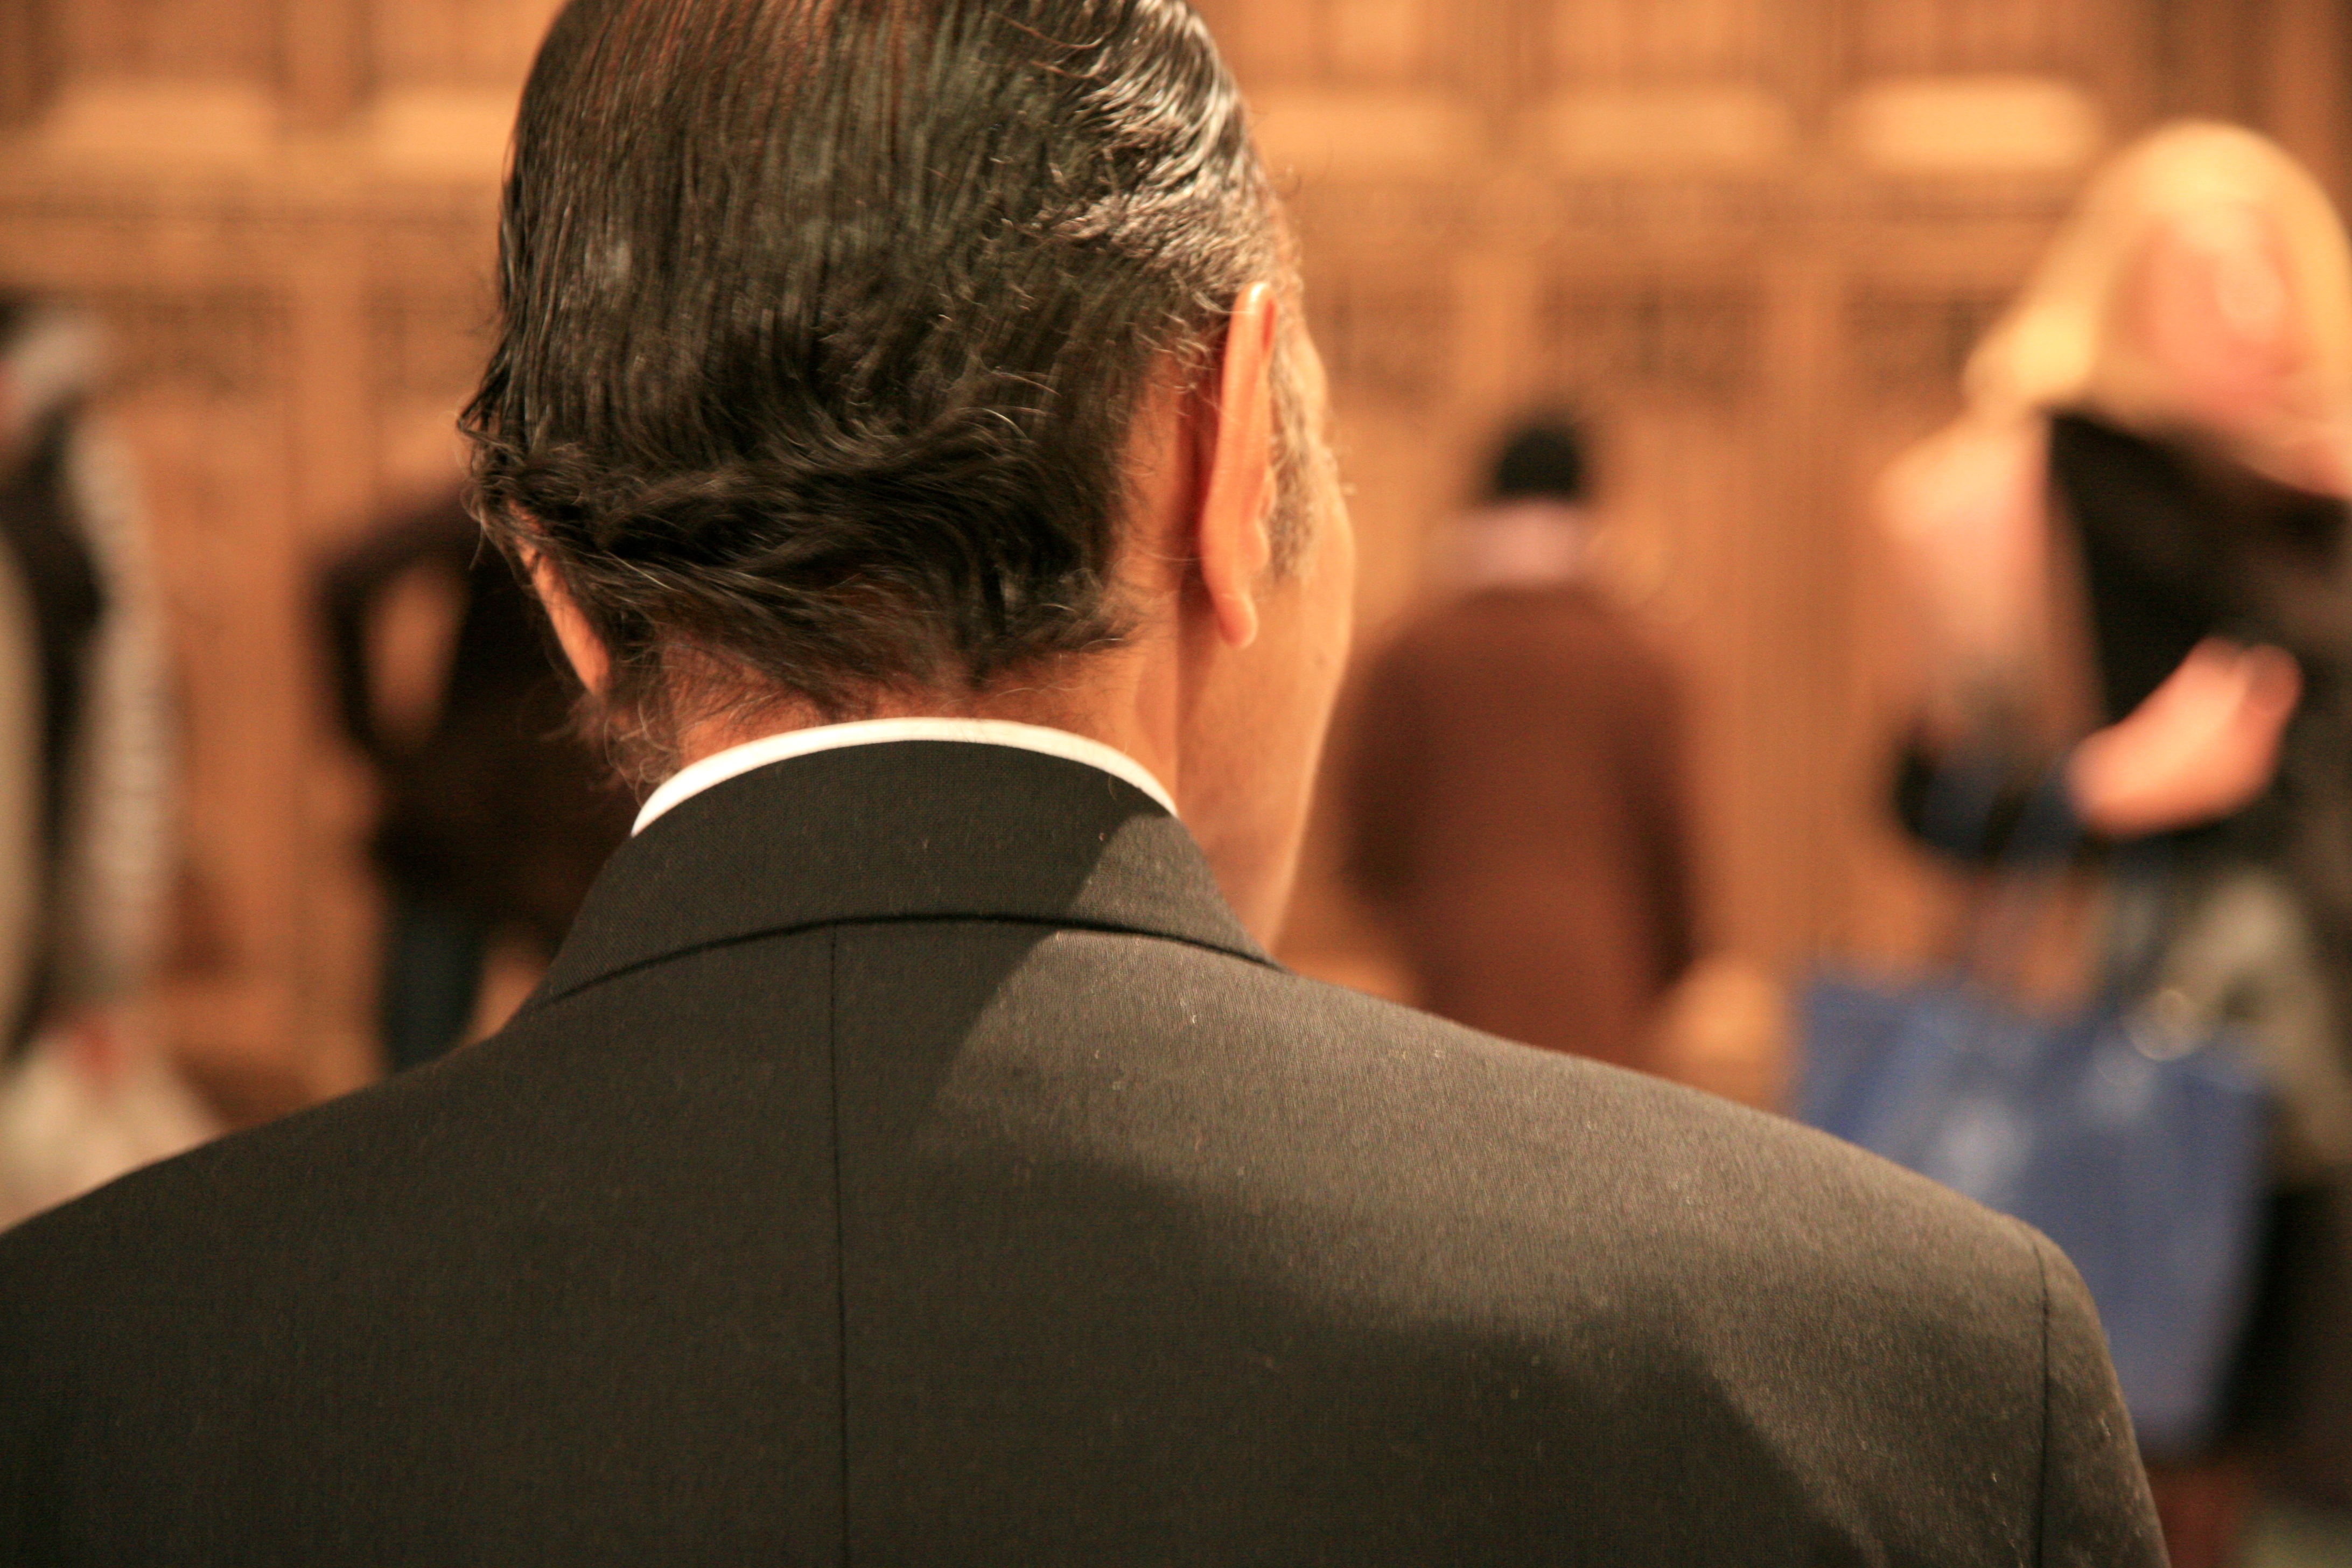
man, architecture, manhattan, male, nyc, landmark, church, cathedral, newyork, temple, newyorkcity, photograph, ny, eglise, cathedrale, nave, basilica, midtown, basilique, nef, midtowneast, saintpatrick, interaction